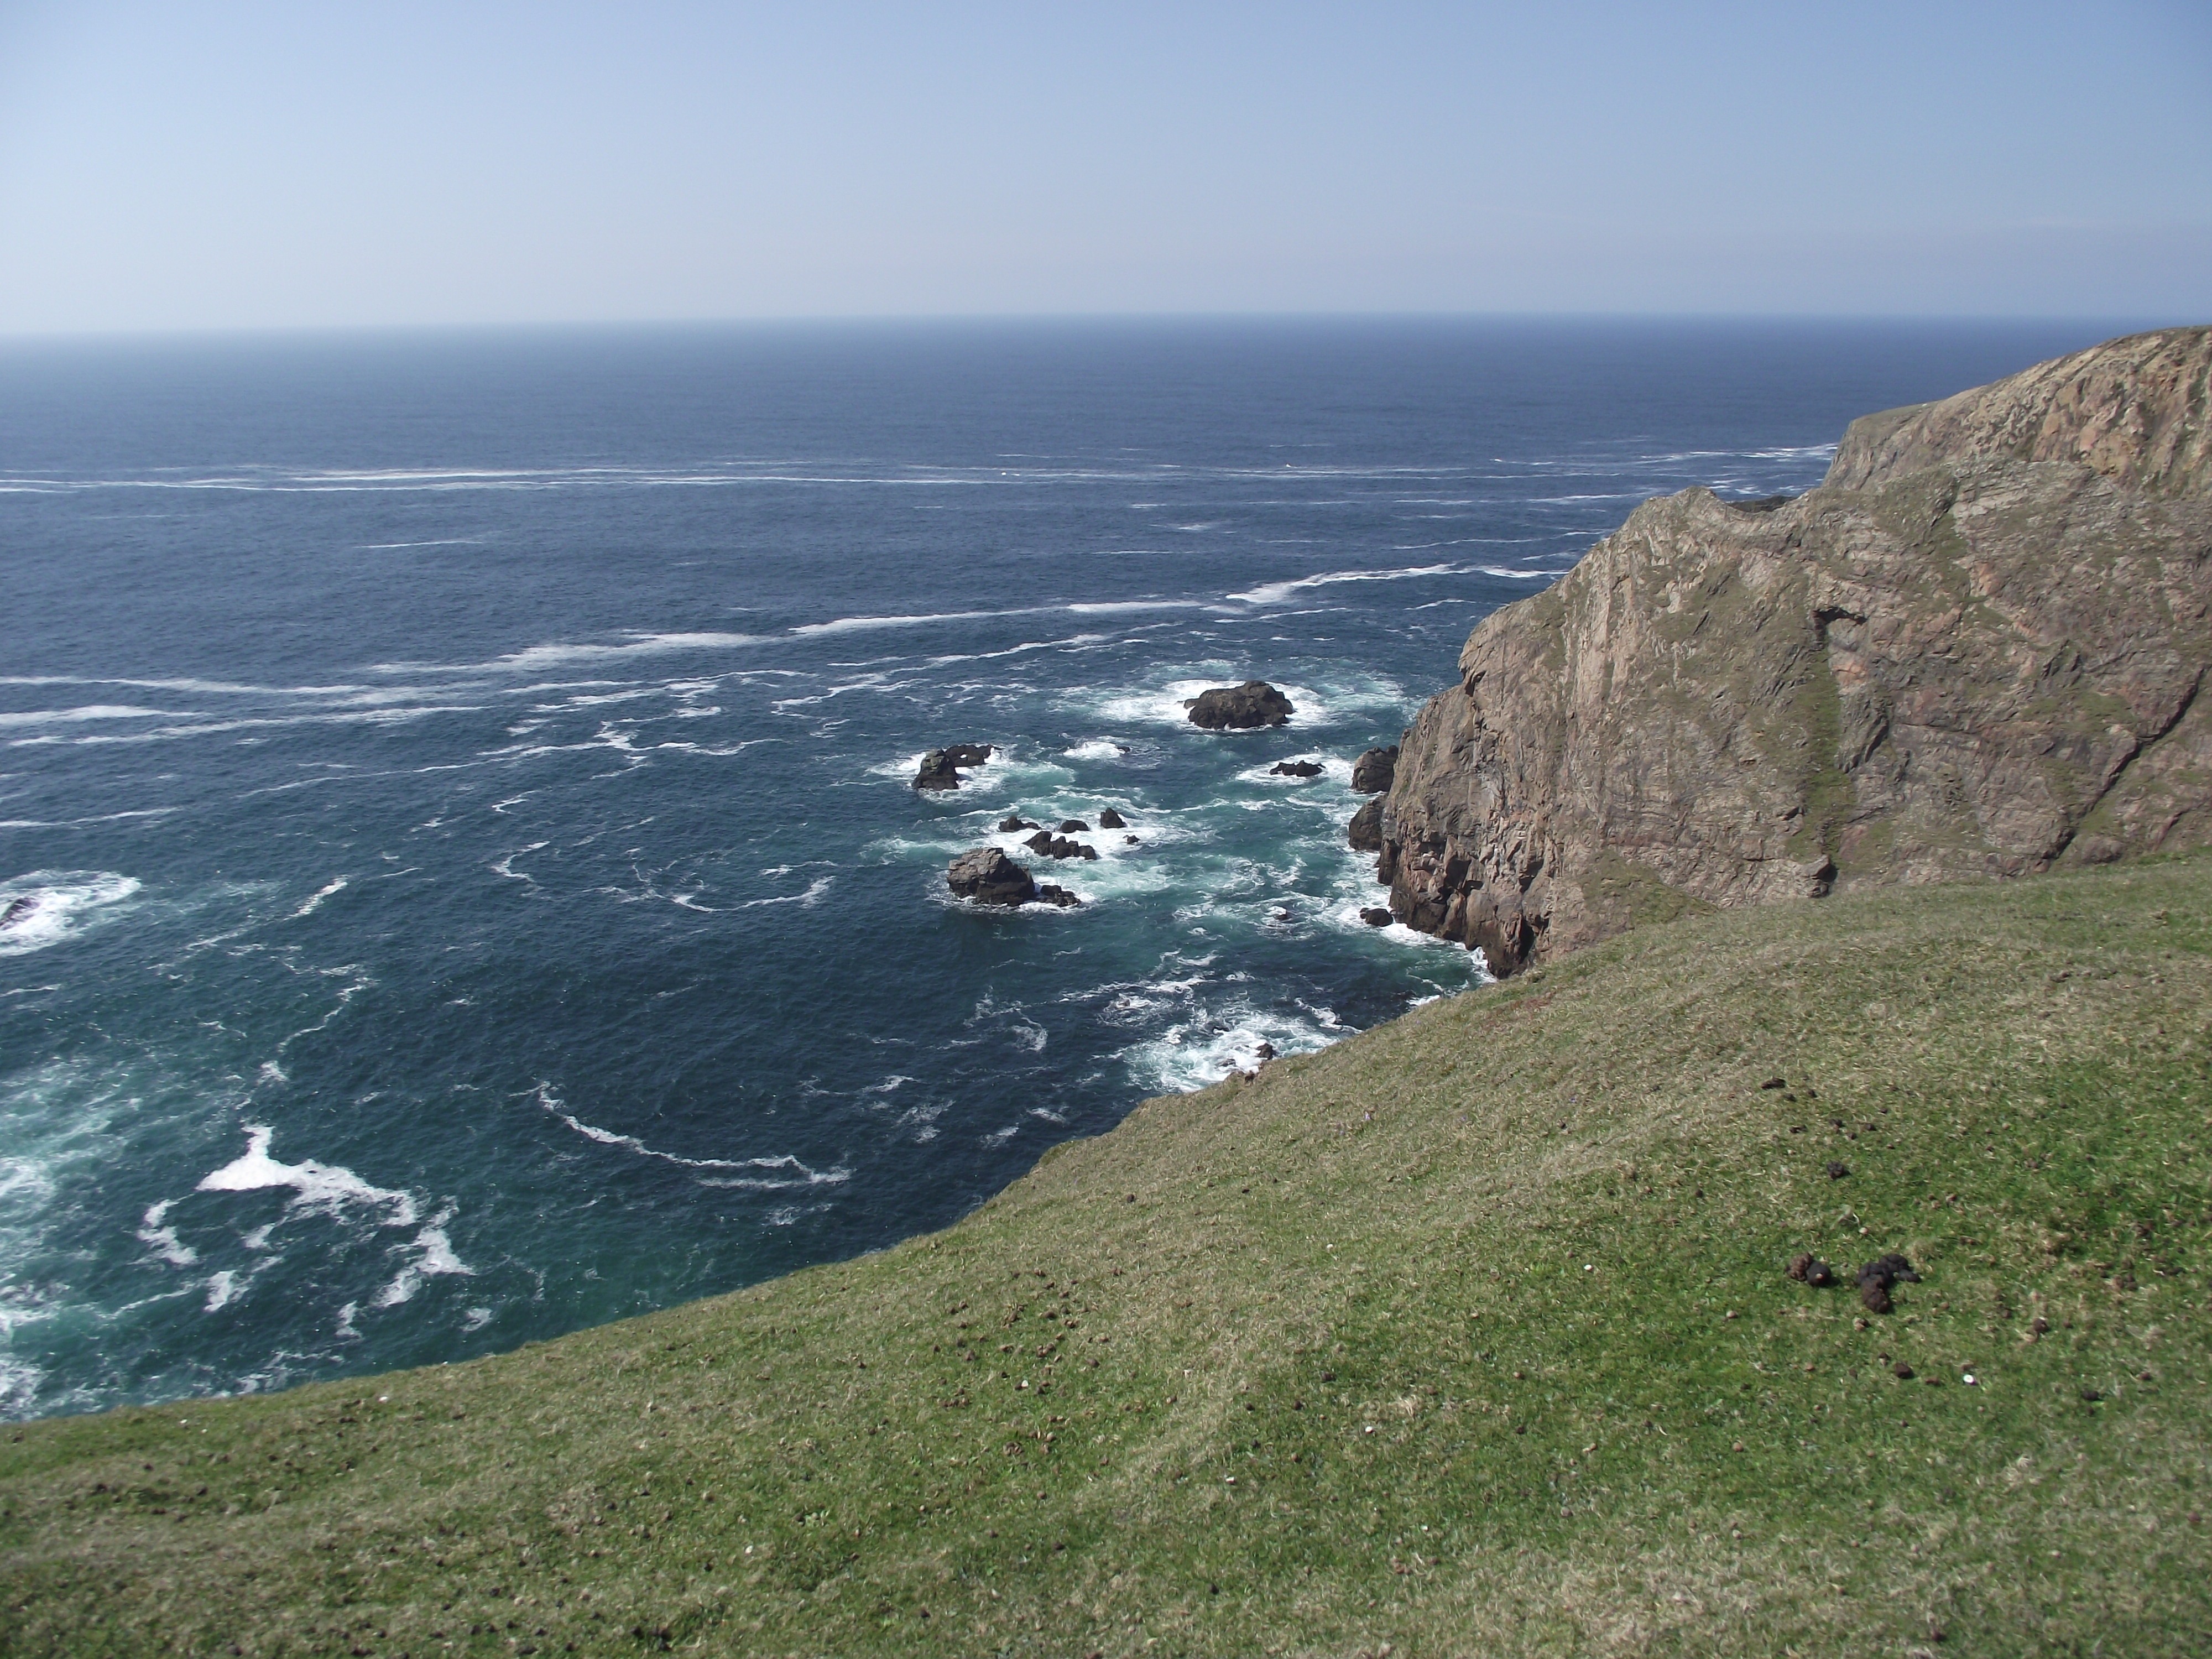
landscape, sea, coast, water, nature, rock, ocean, horizon, mountain, shore, view, cliff, cove, bay, island, blue, fjord, terrain, body of water, ireland, loch, cape, landform, aerial photography, the cliffs, geographical feature